Hundred Days

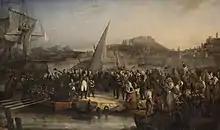
Napoleon leaving Elba, painted by Joseph Beaume

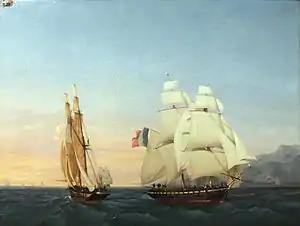
The brig "Inconstant", under Captain Taillade and ferrying Napoleon to France, crosses the path of the brig "Zéphir", under Captain Andrieux. "Inconstant" flies the tricolour of the Empire, while "Zéphir" flies the white ensign of the House of Bourbon.

While the Allies were distracted, Napoleon solved his problem in characteristic fashion. On 26 February 1815, when the British and French guard ships were absent, his tiny fleet, consisting of the brig "Inconstant", four small transports, and two feluccas, slipped away from Portoferraio with some 1,000 men and landed at Golfe-Juan, between Cannes and Antibes, on 1 March 1815. Except in royalist Provence, he was warmly received. He avoided much of Provence by taking a route through the Alps, marked today as the "Route Napoléon".